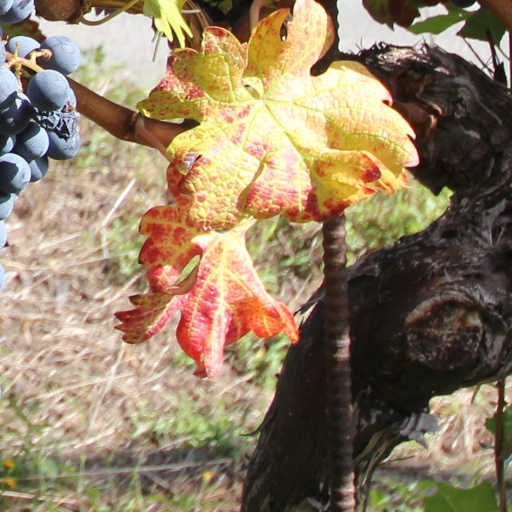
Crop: grape